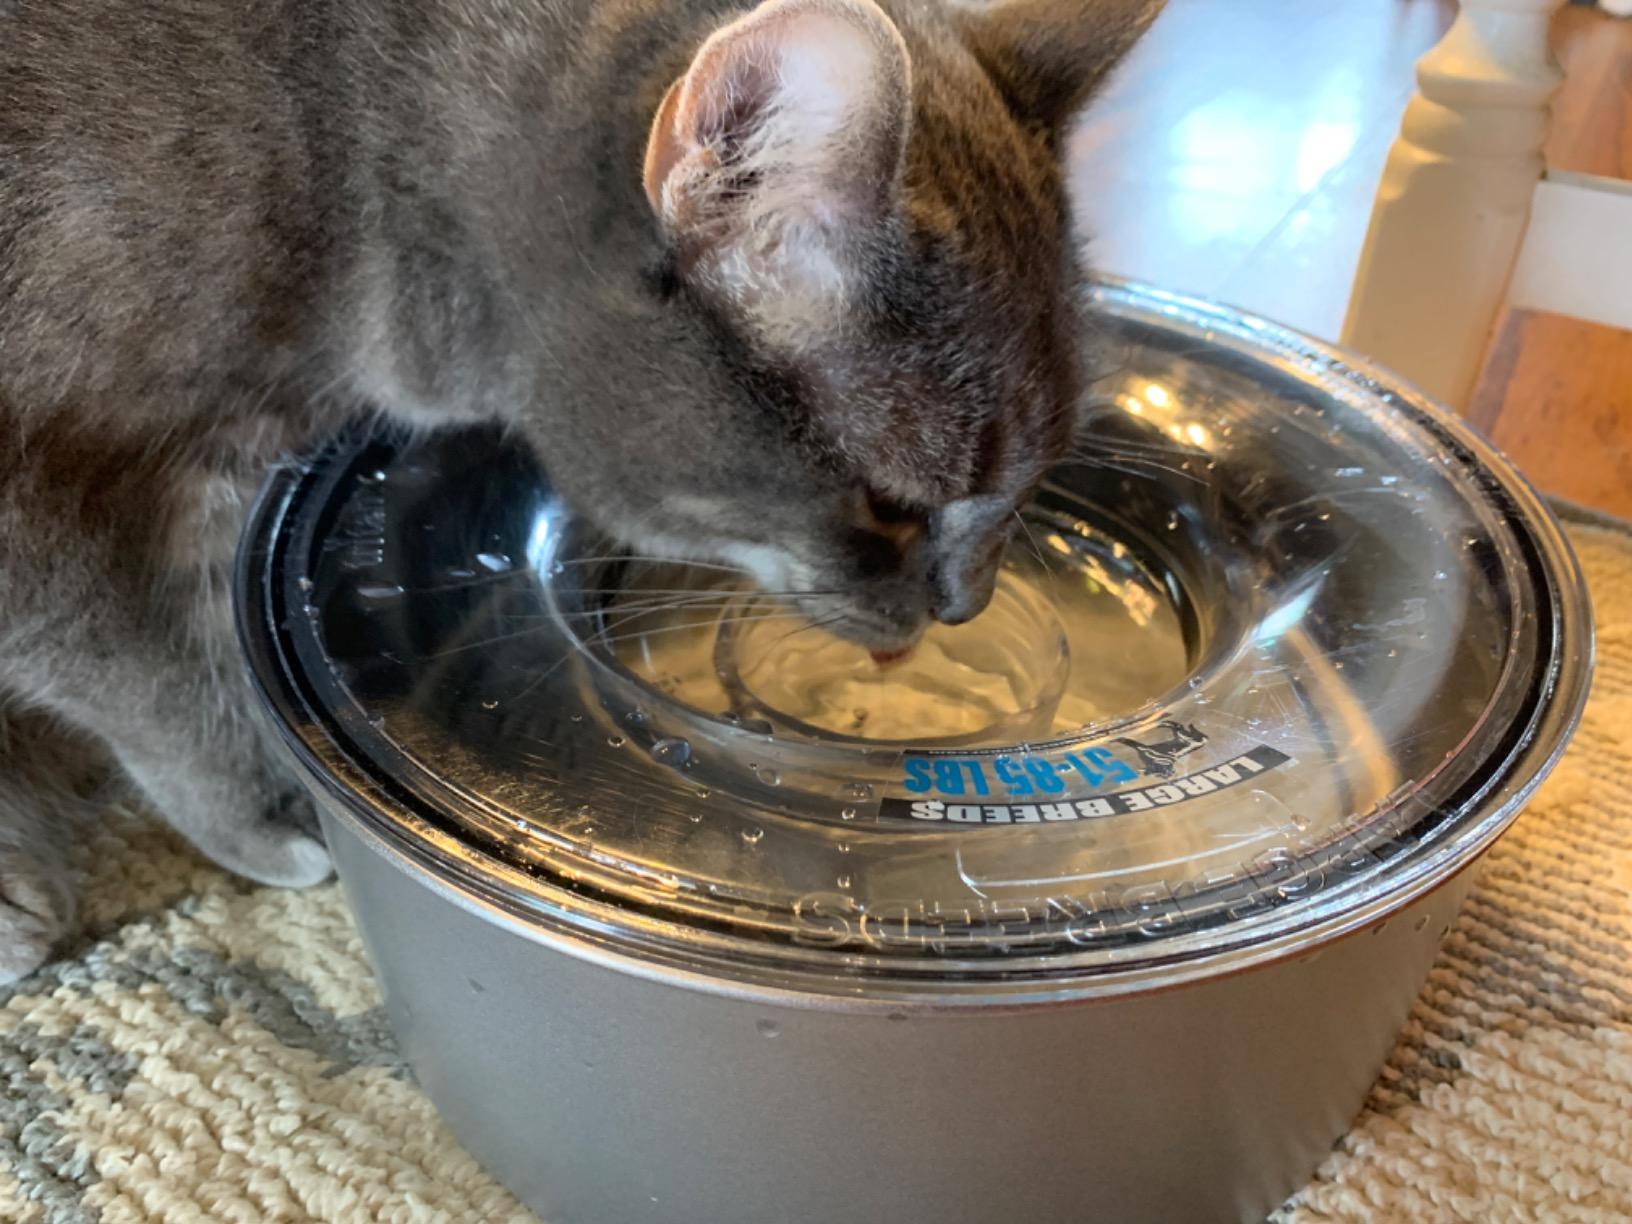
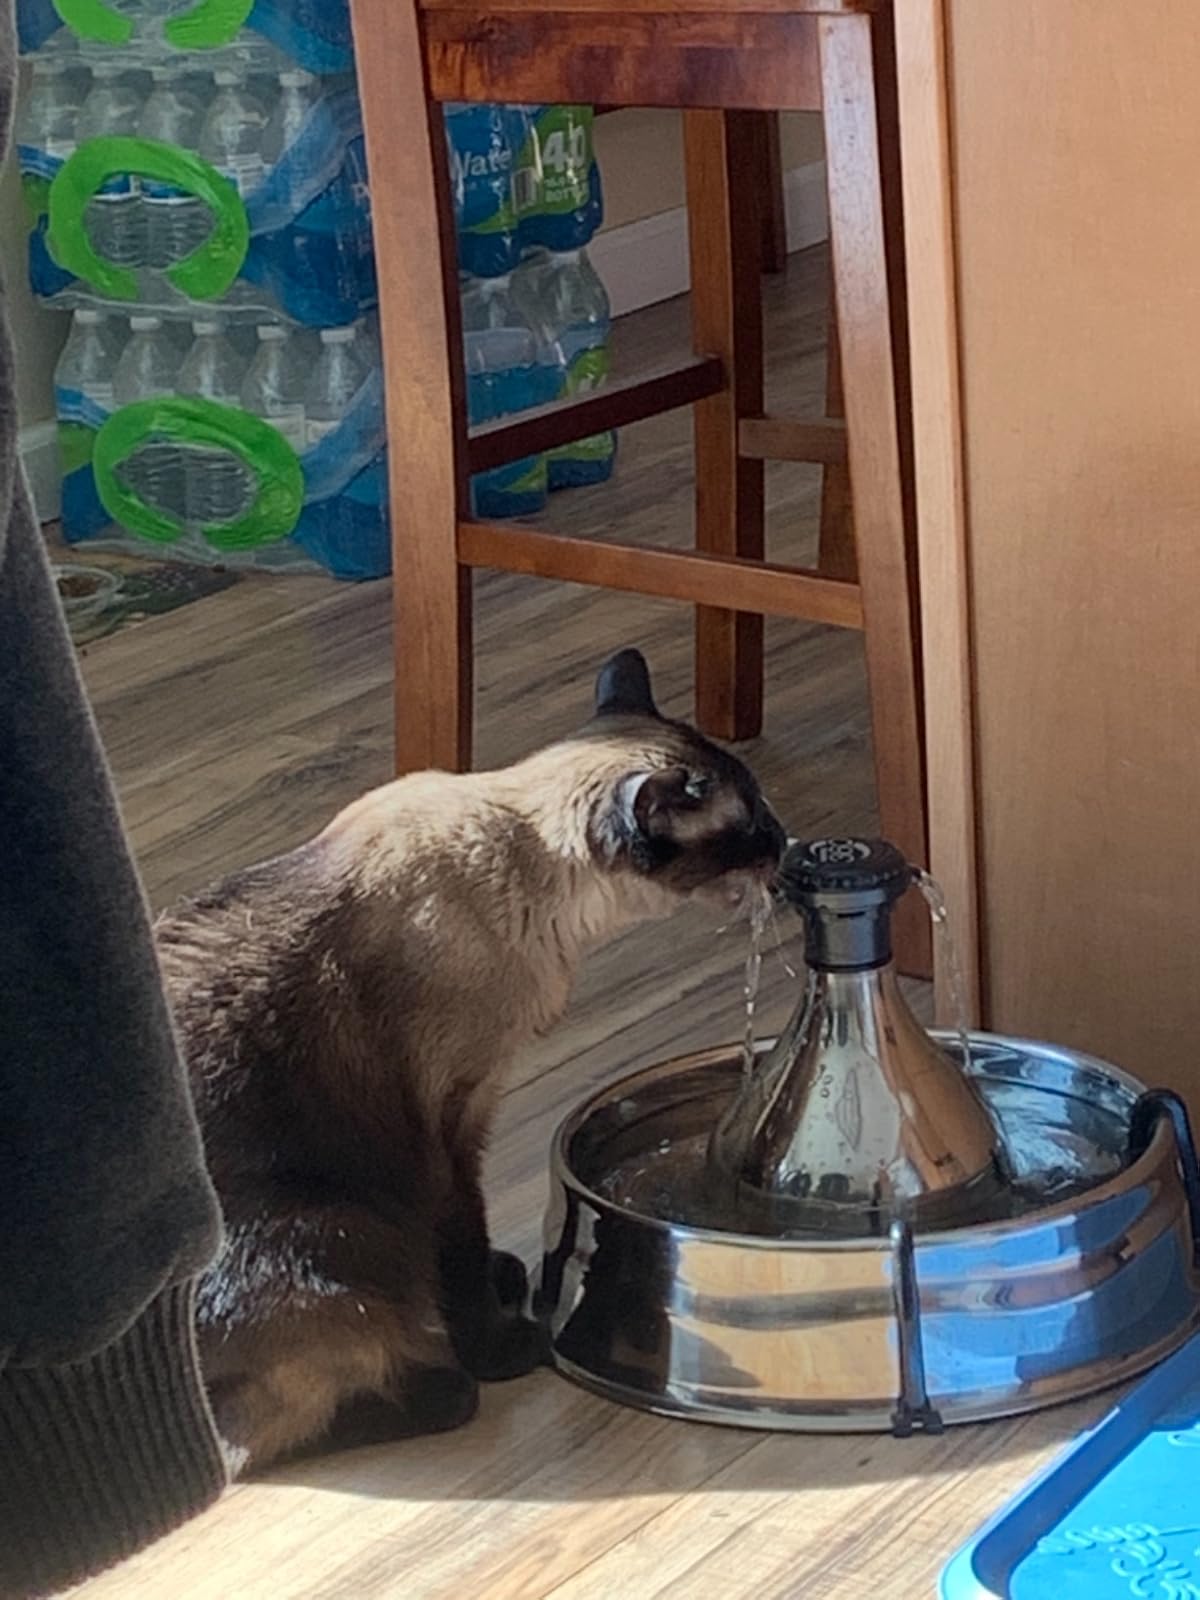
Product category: items_bowl
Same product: no